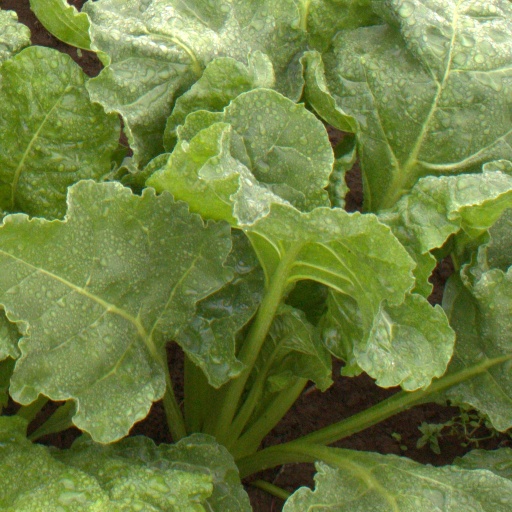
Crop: sugar beet